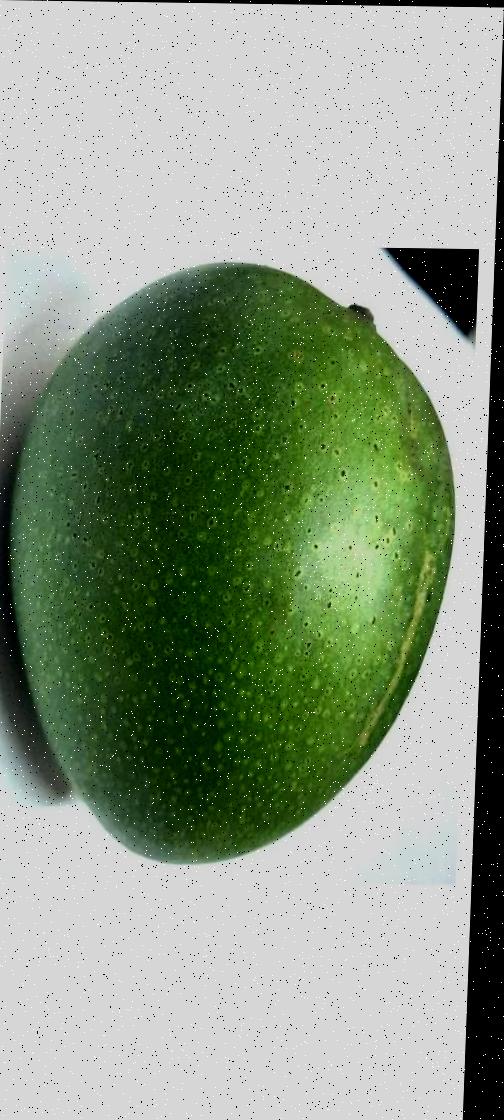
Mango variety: Ashshina Zhinuk